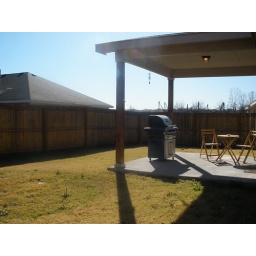
These backyard photos were taken in the winter time.  The grass of course is now lush and very green